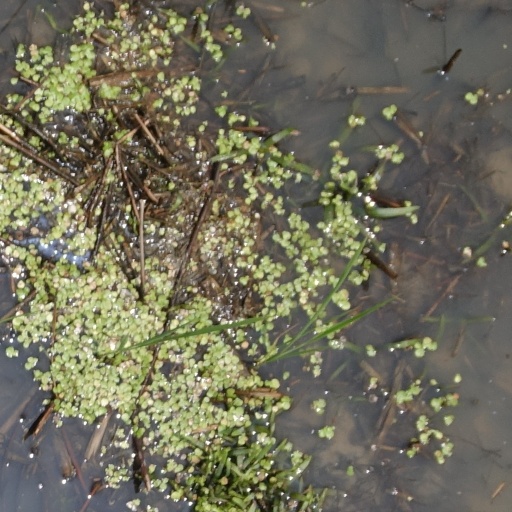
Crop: rice